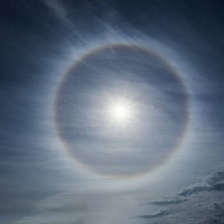
Cloud type: Cirrostratus